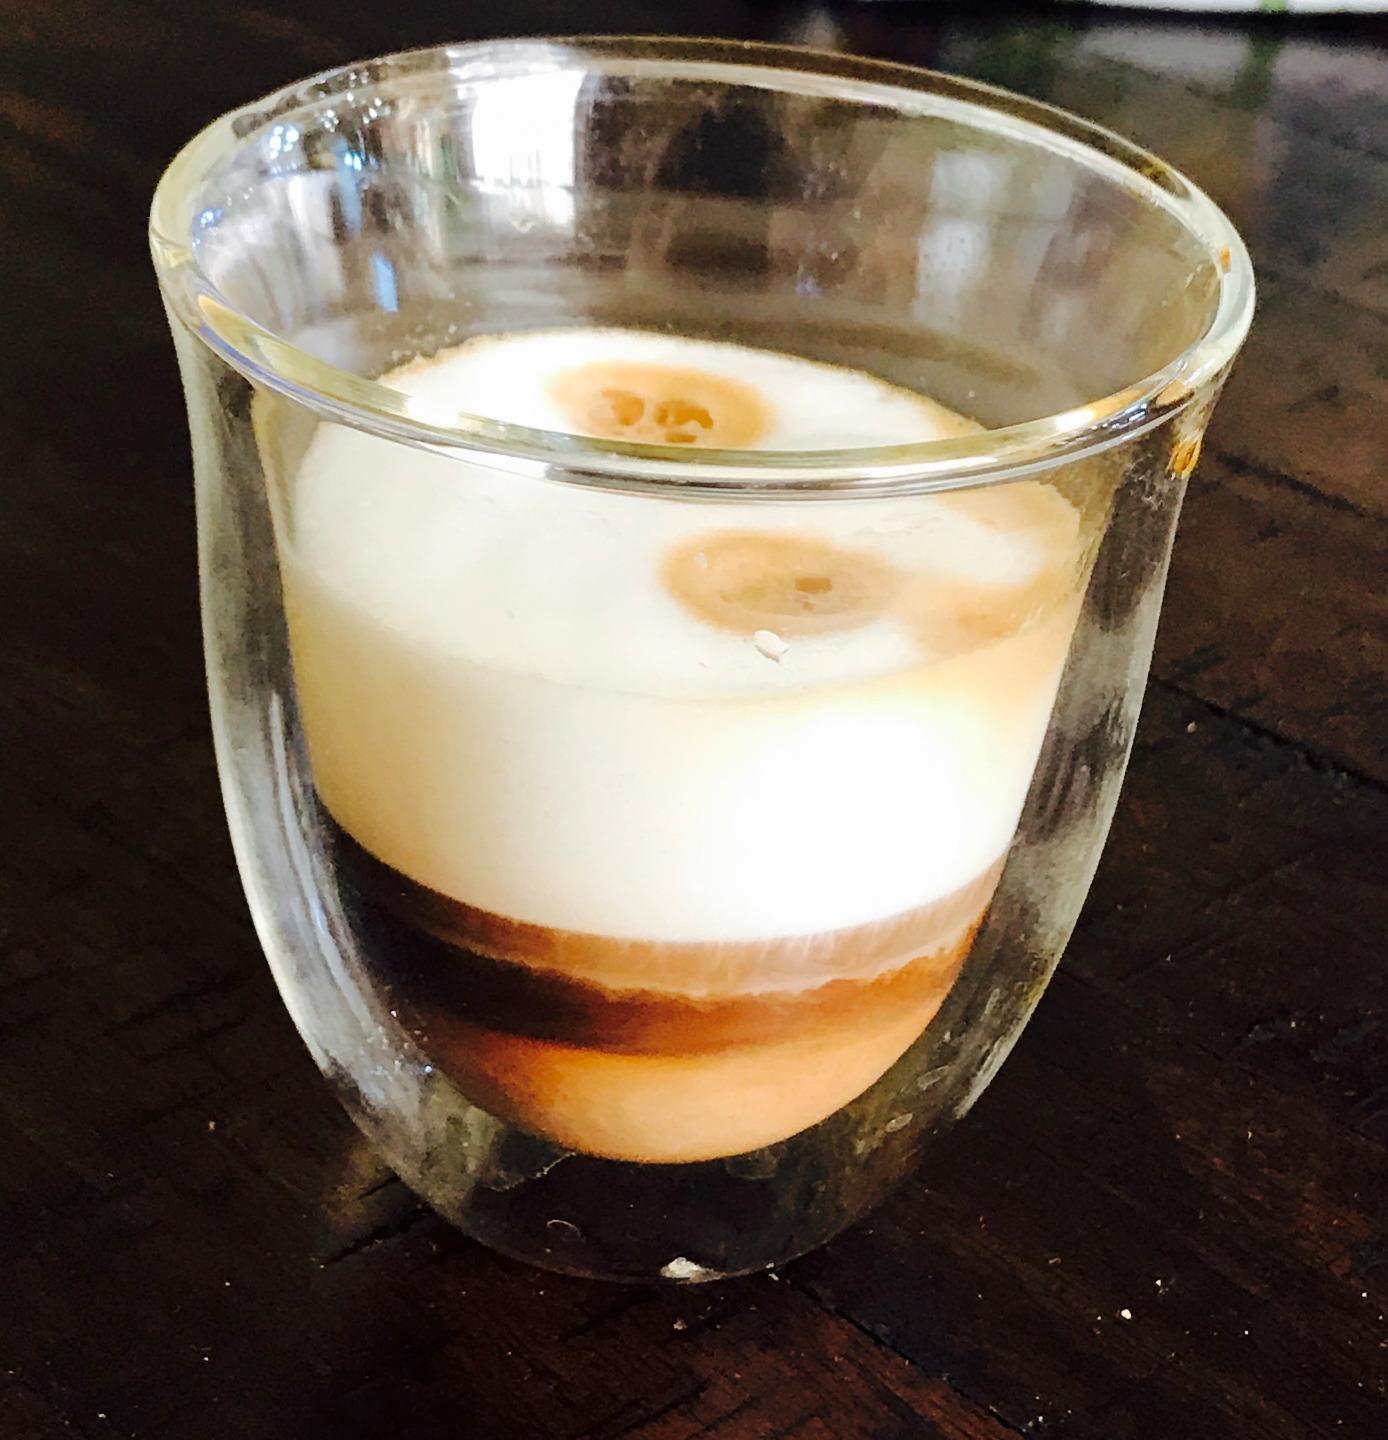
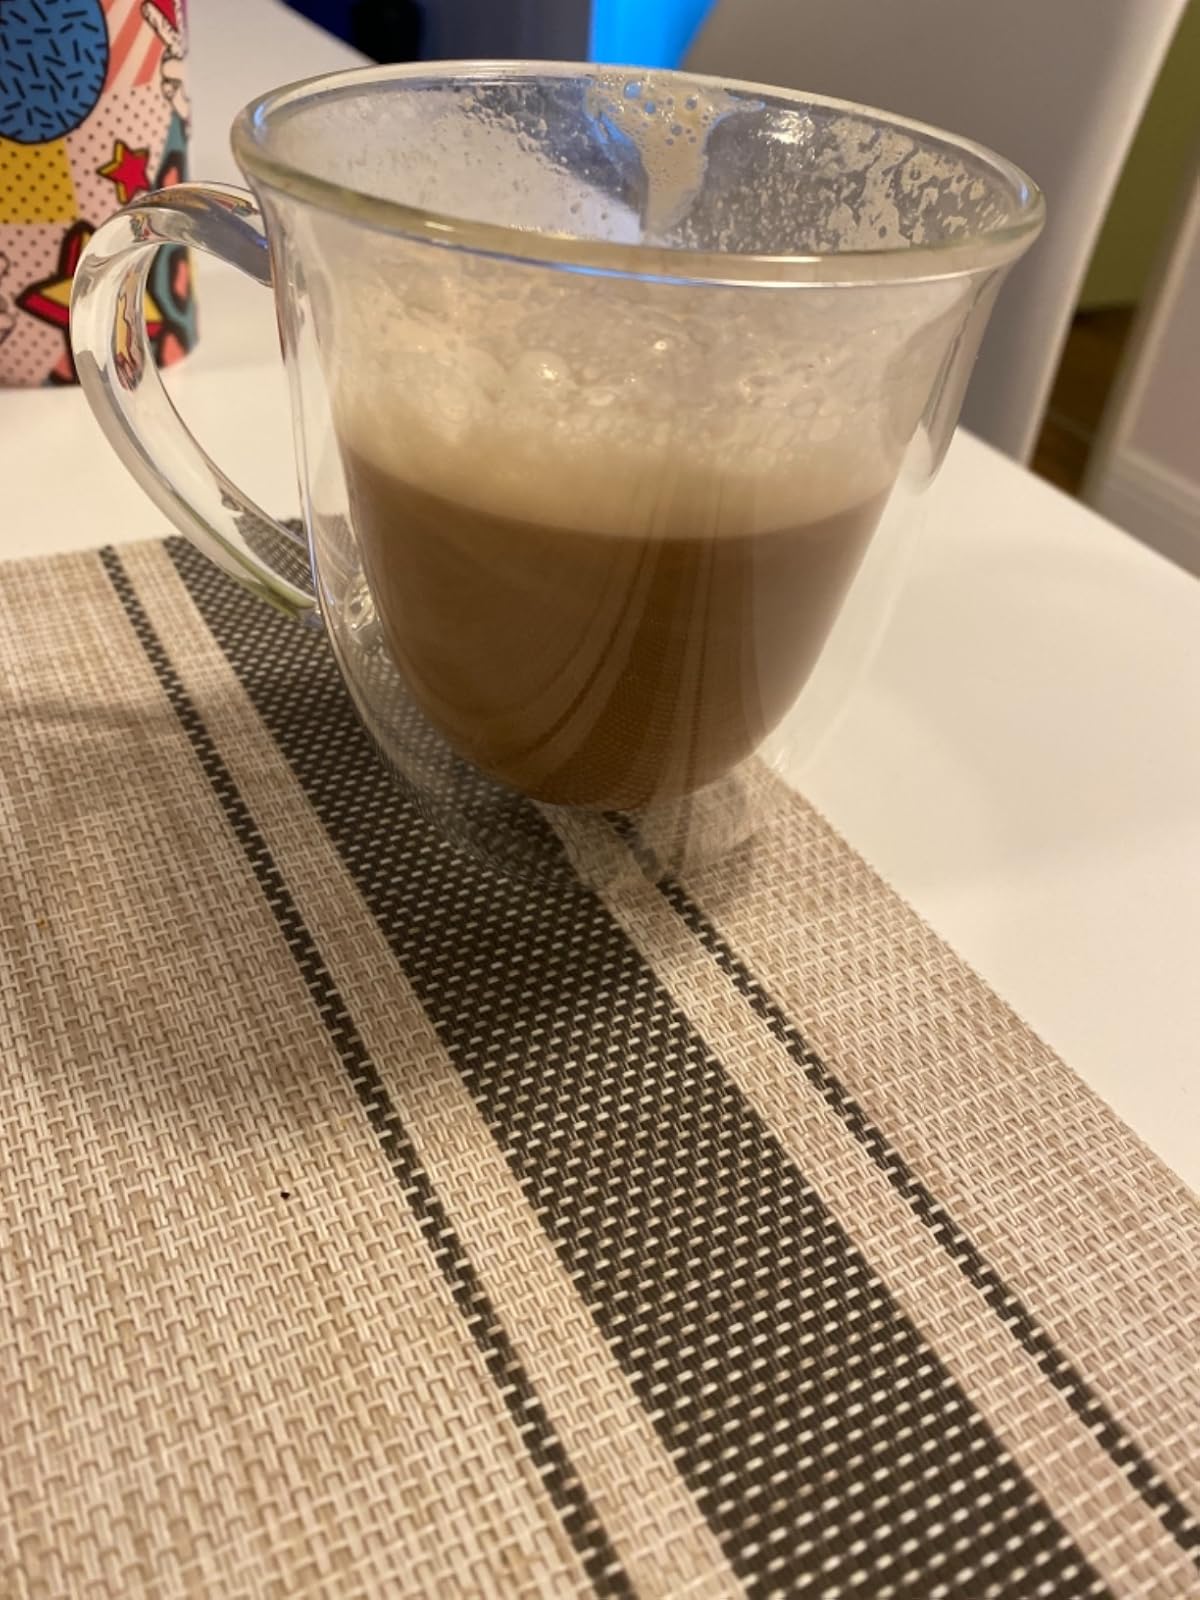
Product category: items_mug
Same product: no